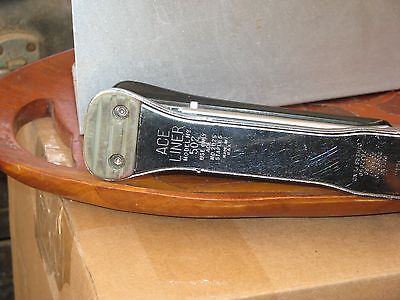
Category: stapler